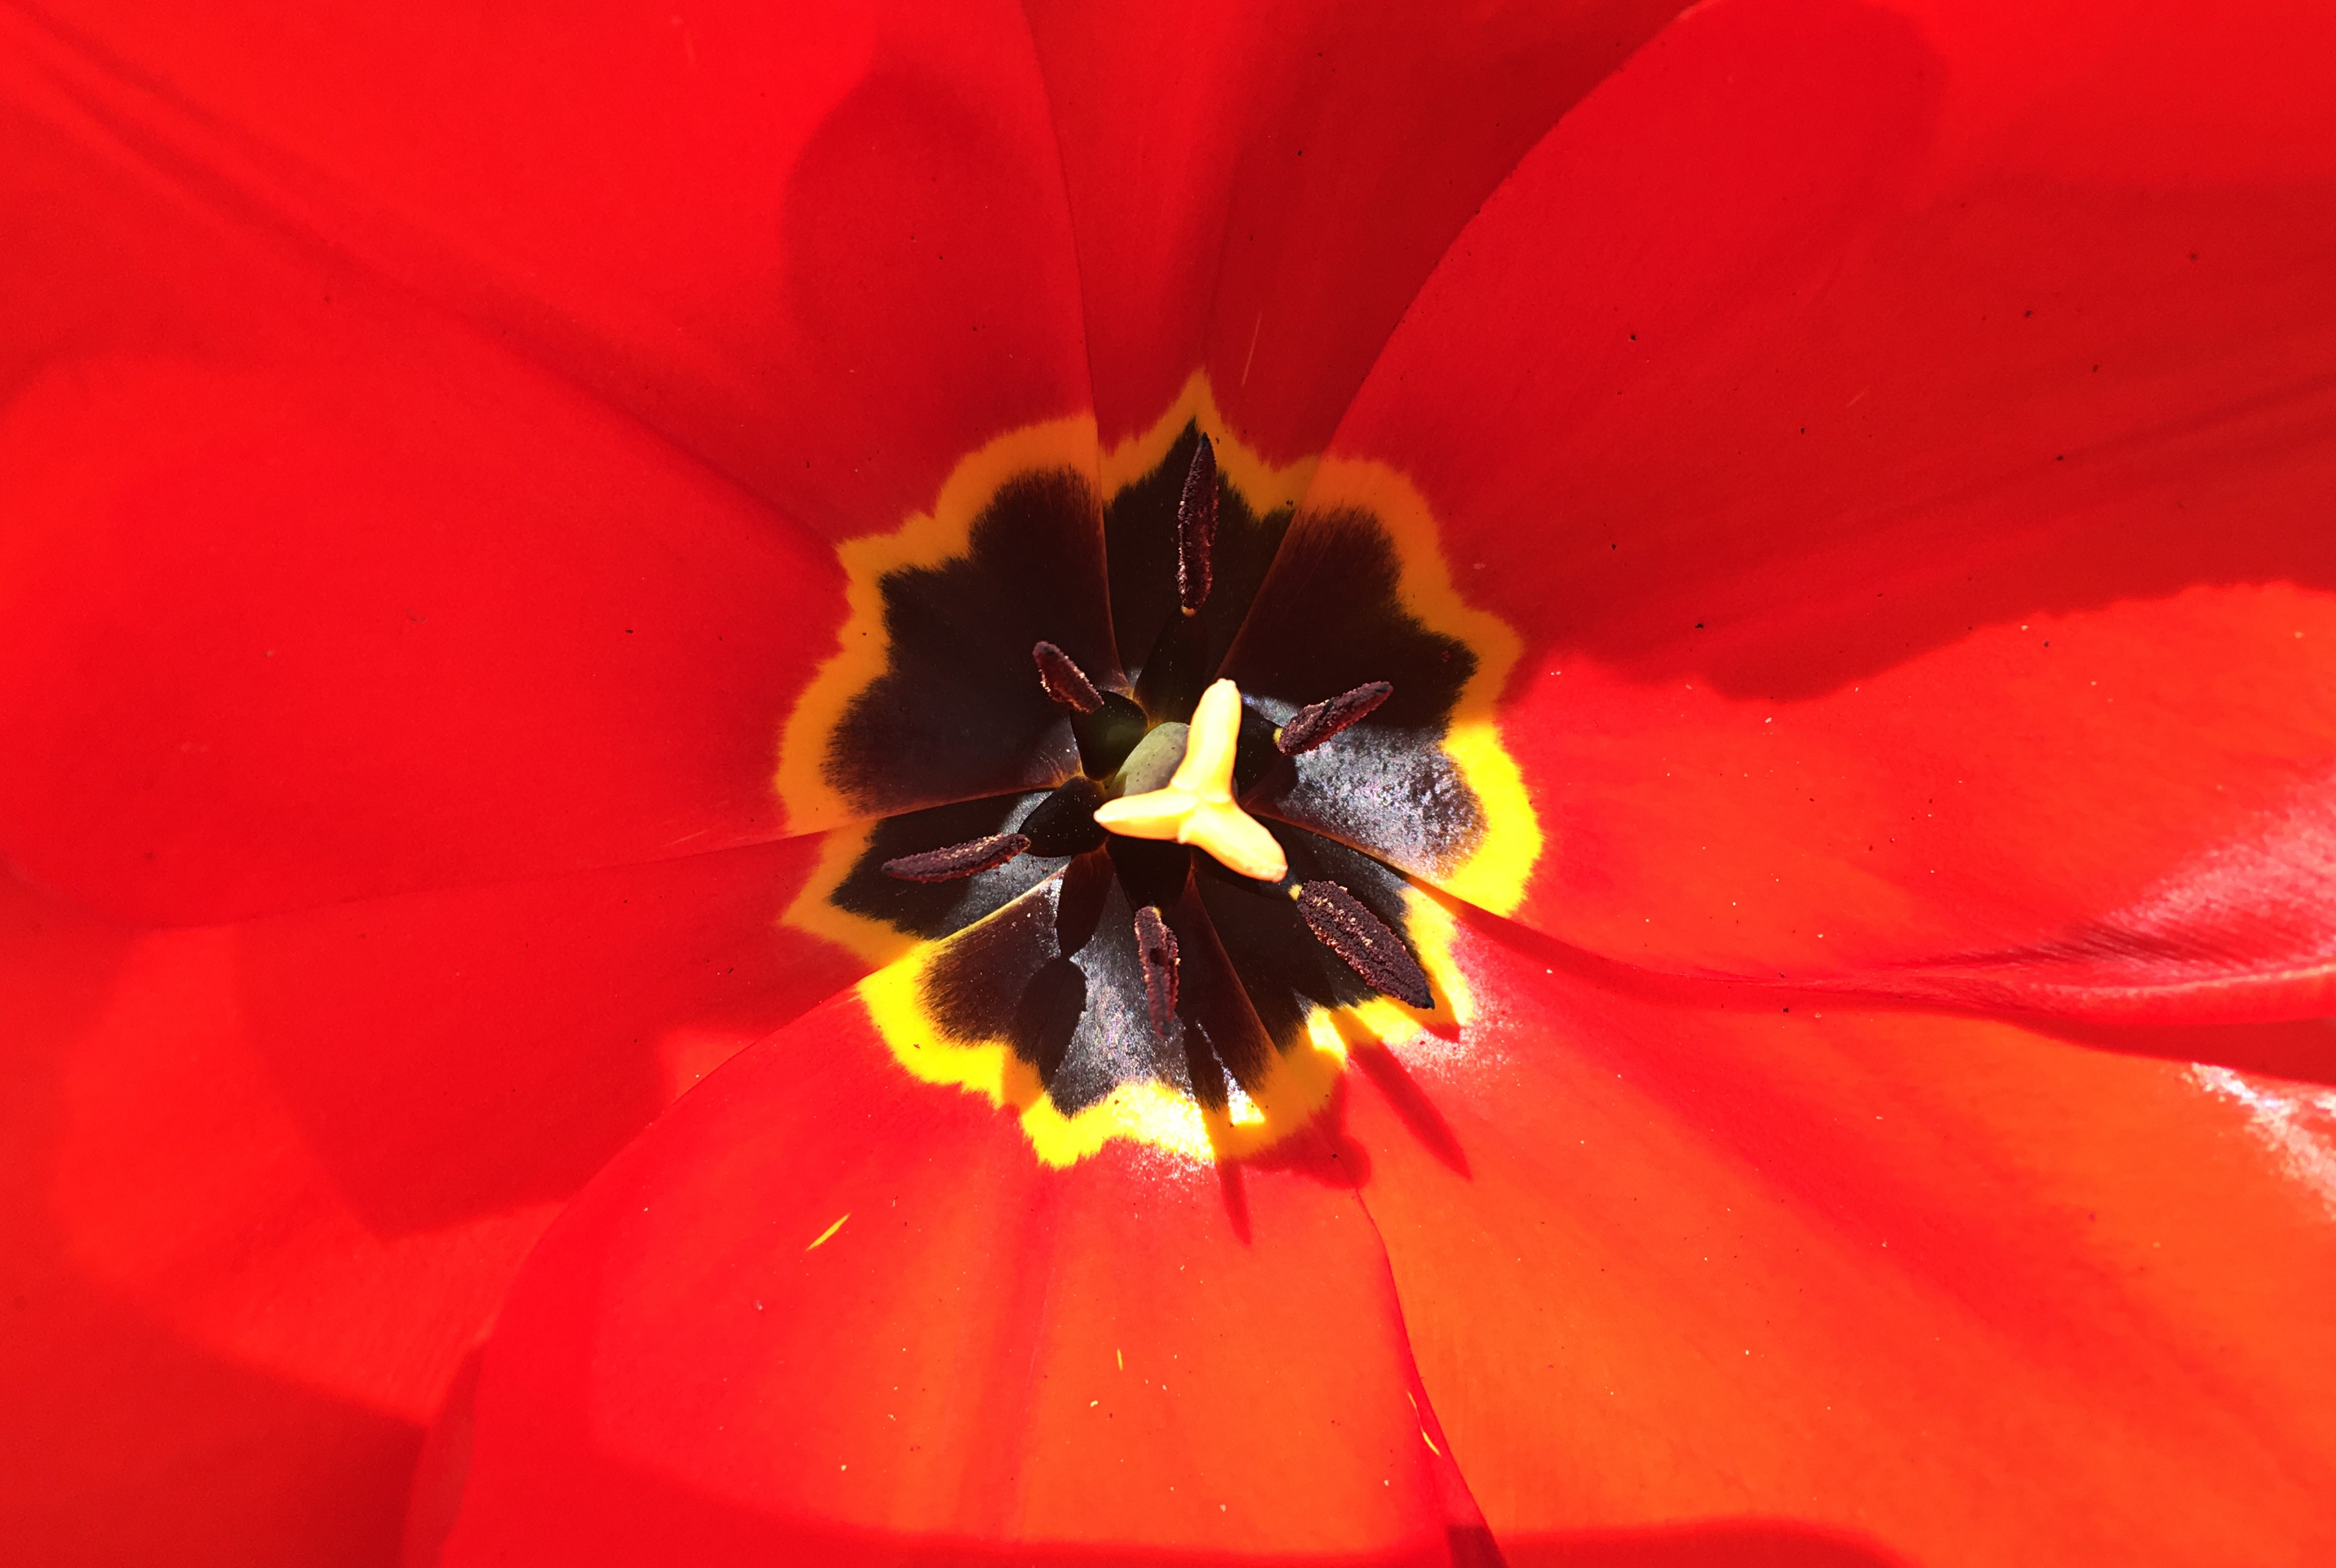
plant, photography, flower, petal, tulip, red, yellow, flora, close up, macro photography, flowering plant, land plant